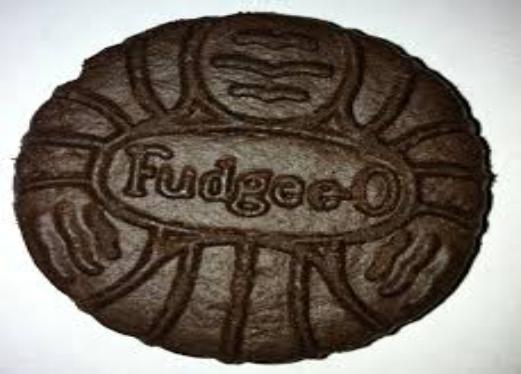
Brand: Fudgee-O
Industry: Food